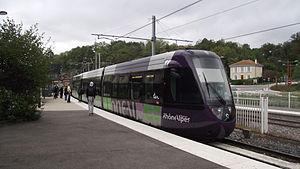
Le tram-train est un véhicule dérivé du tramway, apte à circuler à la fois sur des voies de tramway en milieu urbain et sur le réseau ferroviaire, afin de relier sans rupture de charge des destinations situées dans le périurbain, voire au-delà.
Le tram-train de l'Ouest lyonnais est un réseau de transport français de la région Auvergne-Rhône-Alpes. Reliant le centre de la métropole de Lyon à l'ouest de l'agglomération, il est inauguré partiellement de Lyon-Saint-Paul à Sain-Bel le 22 septembre 2012 et de Tassin à Brignais comprenant le shunt de Tassin, le samedi 8 décembre 2012.